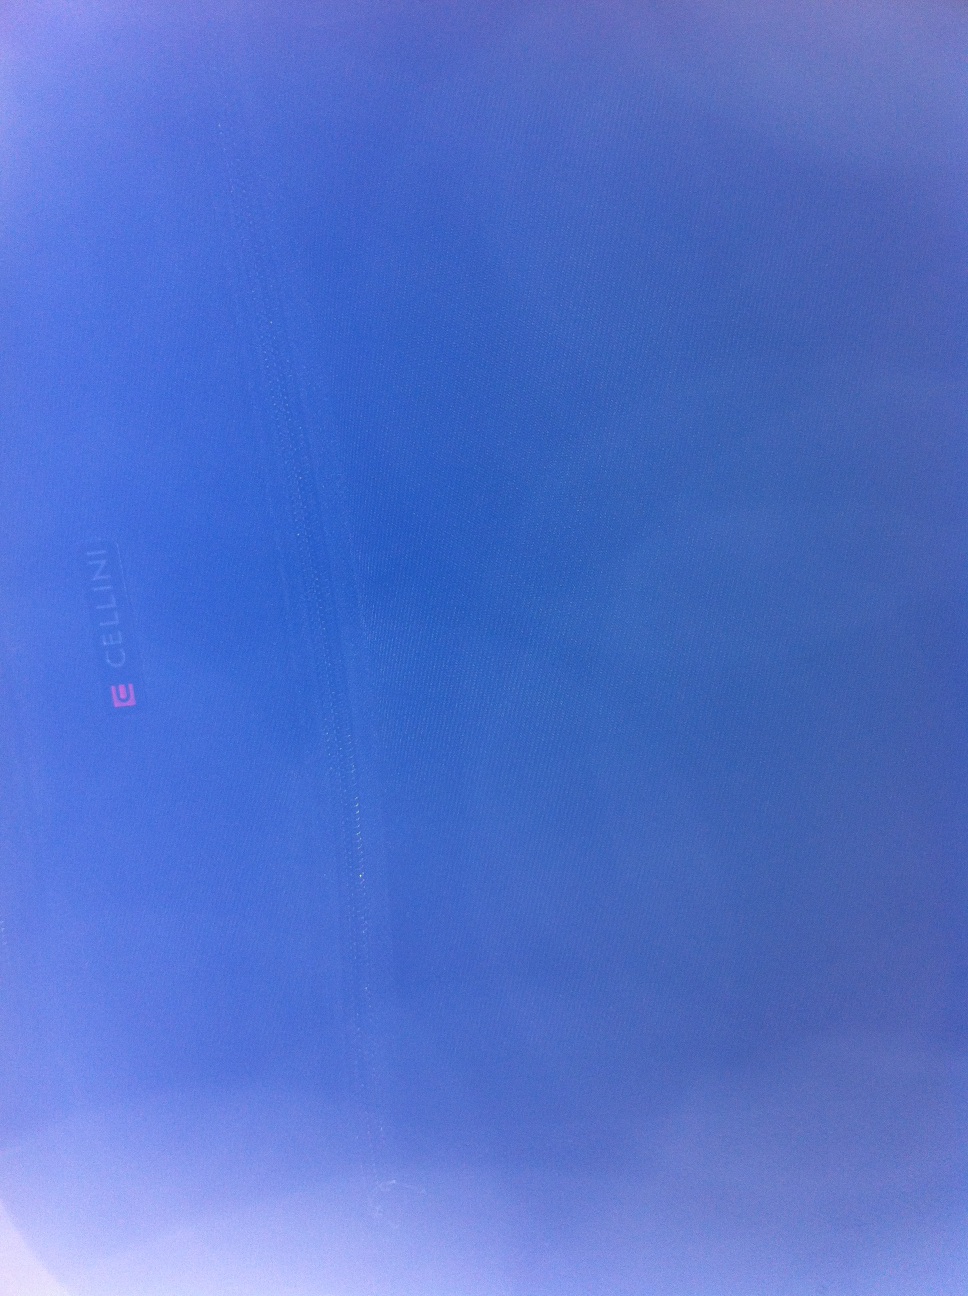Question: Is it books?
Answer: no